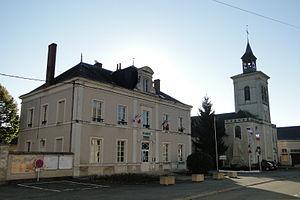
Mairie de Pontvallain avec vue sur l'église Saint-Pierre-et-Saint-Paul (Sarthe)
Pontvallain est une commune française, située dans le département de la Sarthe en région Pays de la Loire, peuplée de 1 675 habitants.
La liste des églises de la Sarthe recense de la manière la plus complète possible les églises, cathédrale et basilique situées dans le département français de la Sarthe.